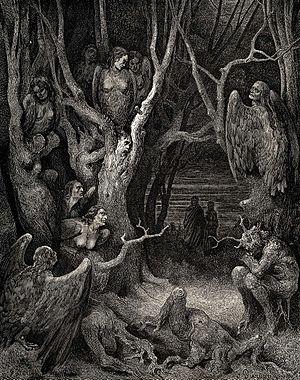
Les harpies tourmentant des damnés du 7e cercle des Enfers devant Dante et Virgile. Illustration de La Divine Comédie par Gustave Doré.
Dans la mythologie grecque ou romaine, les harpies, ou harpyes, sont les filles de Thaumas et de l'Océanide Électre, quoique certaines traditions en fassent plutôt les filles de Typhon. Elles sont trois : Aello, parfois nommée Nicothoé, Ocypète et Podarge, parfois nommée Céléno ou Celaeno.
À la croisée des mondes est une trilogie du genre fantasy écrite par le romancier britannique Philip Pullman de 1995 à 2000. Elle est traduite en français par Jean Esch.